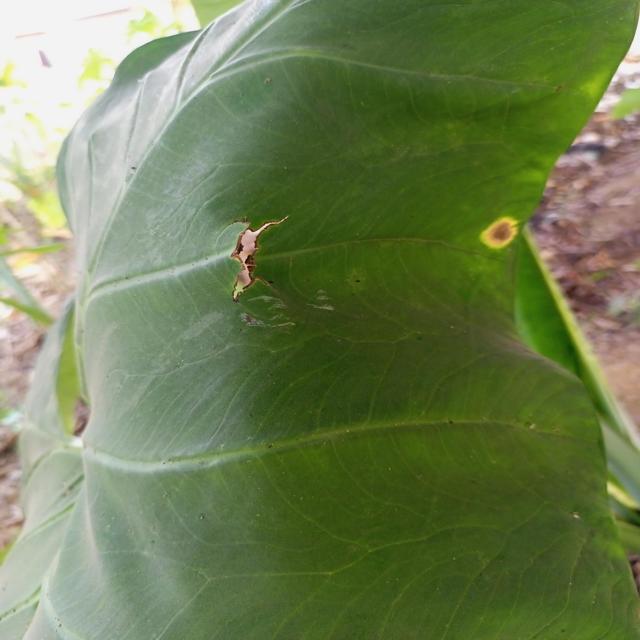
Label: Mid_Blight